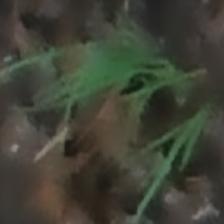
Label: clustered